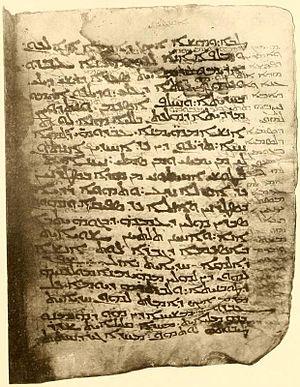
Agnes Smith Lewis et Margaret Dunlop Gibson, nées Agnes et Margaret Smith, sont deux biblistes, paléographes et exploratrices britanniques d'origine écossaise.
Le Codex Sinaiticus Syriacus, également nommé Codex Lewis ou Palimpseste du Sinaï, est un manuscrit de la fin du IVᵉ siècle découvert dans le Sinaï en 1892. Il contient une version du Nouveau Testament en syriaque plus ancienne que la Peshitta.